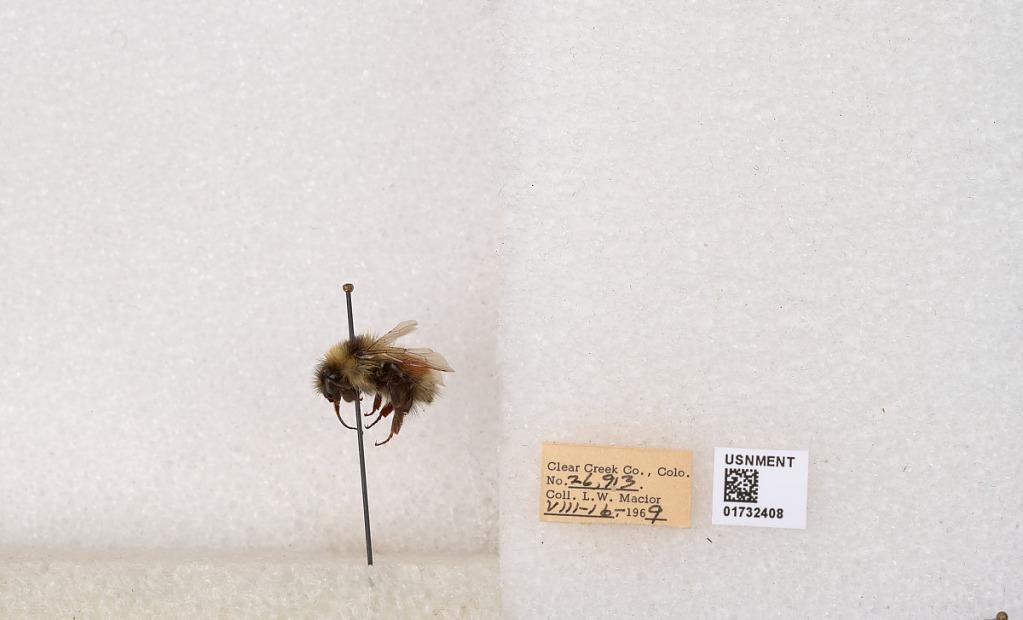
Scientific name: Bombus (Pyrobombus) sylvicola Kirby
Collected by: L. Macior
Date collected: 1969-8-16
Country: United States
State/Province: Colorado
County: Clear Creek
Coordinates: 39.7006, -105.694